Jon Postel

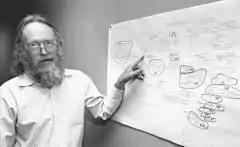
Postel in 1994 with map of Internet top-level domains

On January 28, 1998, Postel, as a test, emailed eight of the twelve operators of Internet's regional root nameservers on his own authority and instructed them to reconfigure their servers, changing the root zone server from then SAIC subsidiary Network Solutions' A.ROOT-SERVERS.NET (198.41.0.4) to IANA's DNSROOT.IANA.ORG (198.32.1.98). The operators complied with Postel's instructions, thus dividing control of Internet naming between the non-government operators with IANA and the 4 remaining U.S. Government roots at NASA, DoD, and BRL with NSI. Though usage of the Internet was not interrupted, Postel was threatened by US Presidential science advisor Ira Magaziner with the statement "You'll never work on the Internet again" and was ordered to end the test, which he did. Within a week, the US NTIA issued "A proposal to improve technical management of Internet names and addresses", including changes to authority over the Internet DNS root zone, which ultimately, and controversially, increased U.S. control.